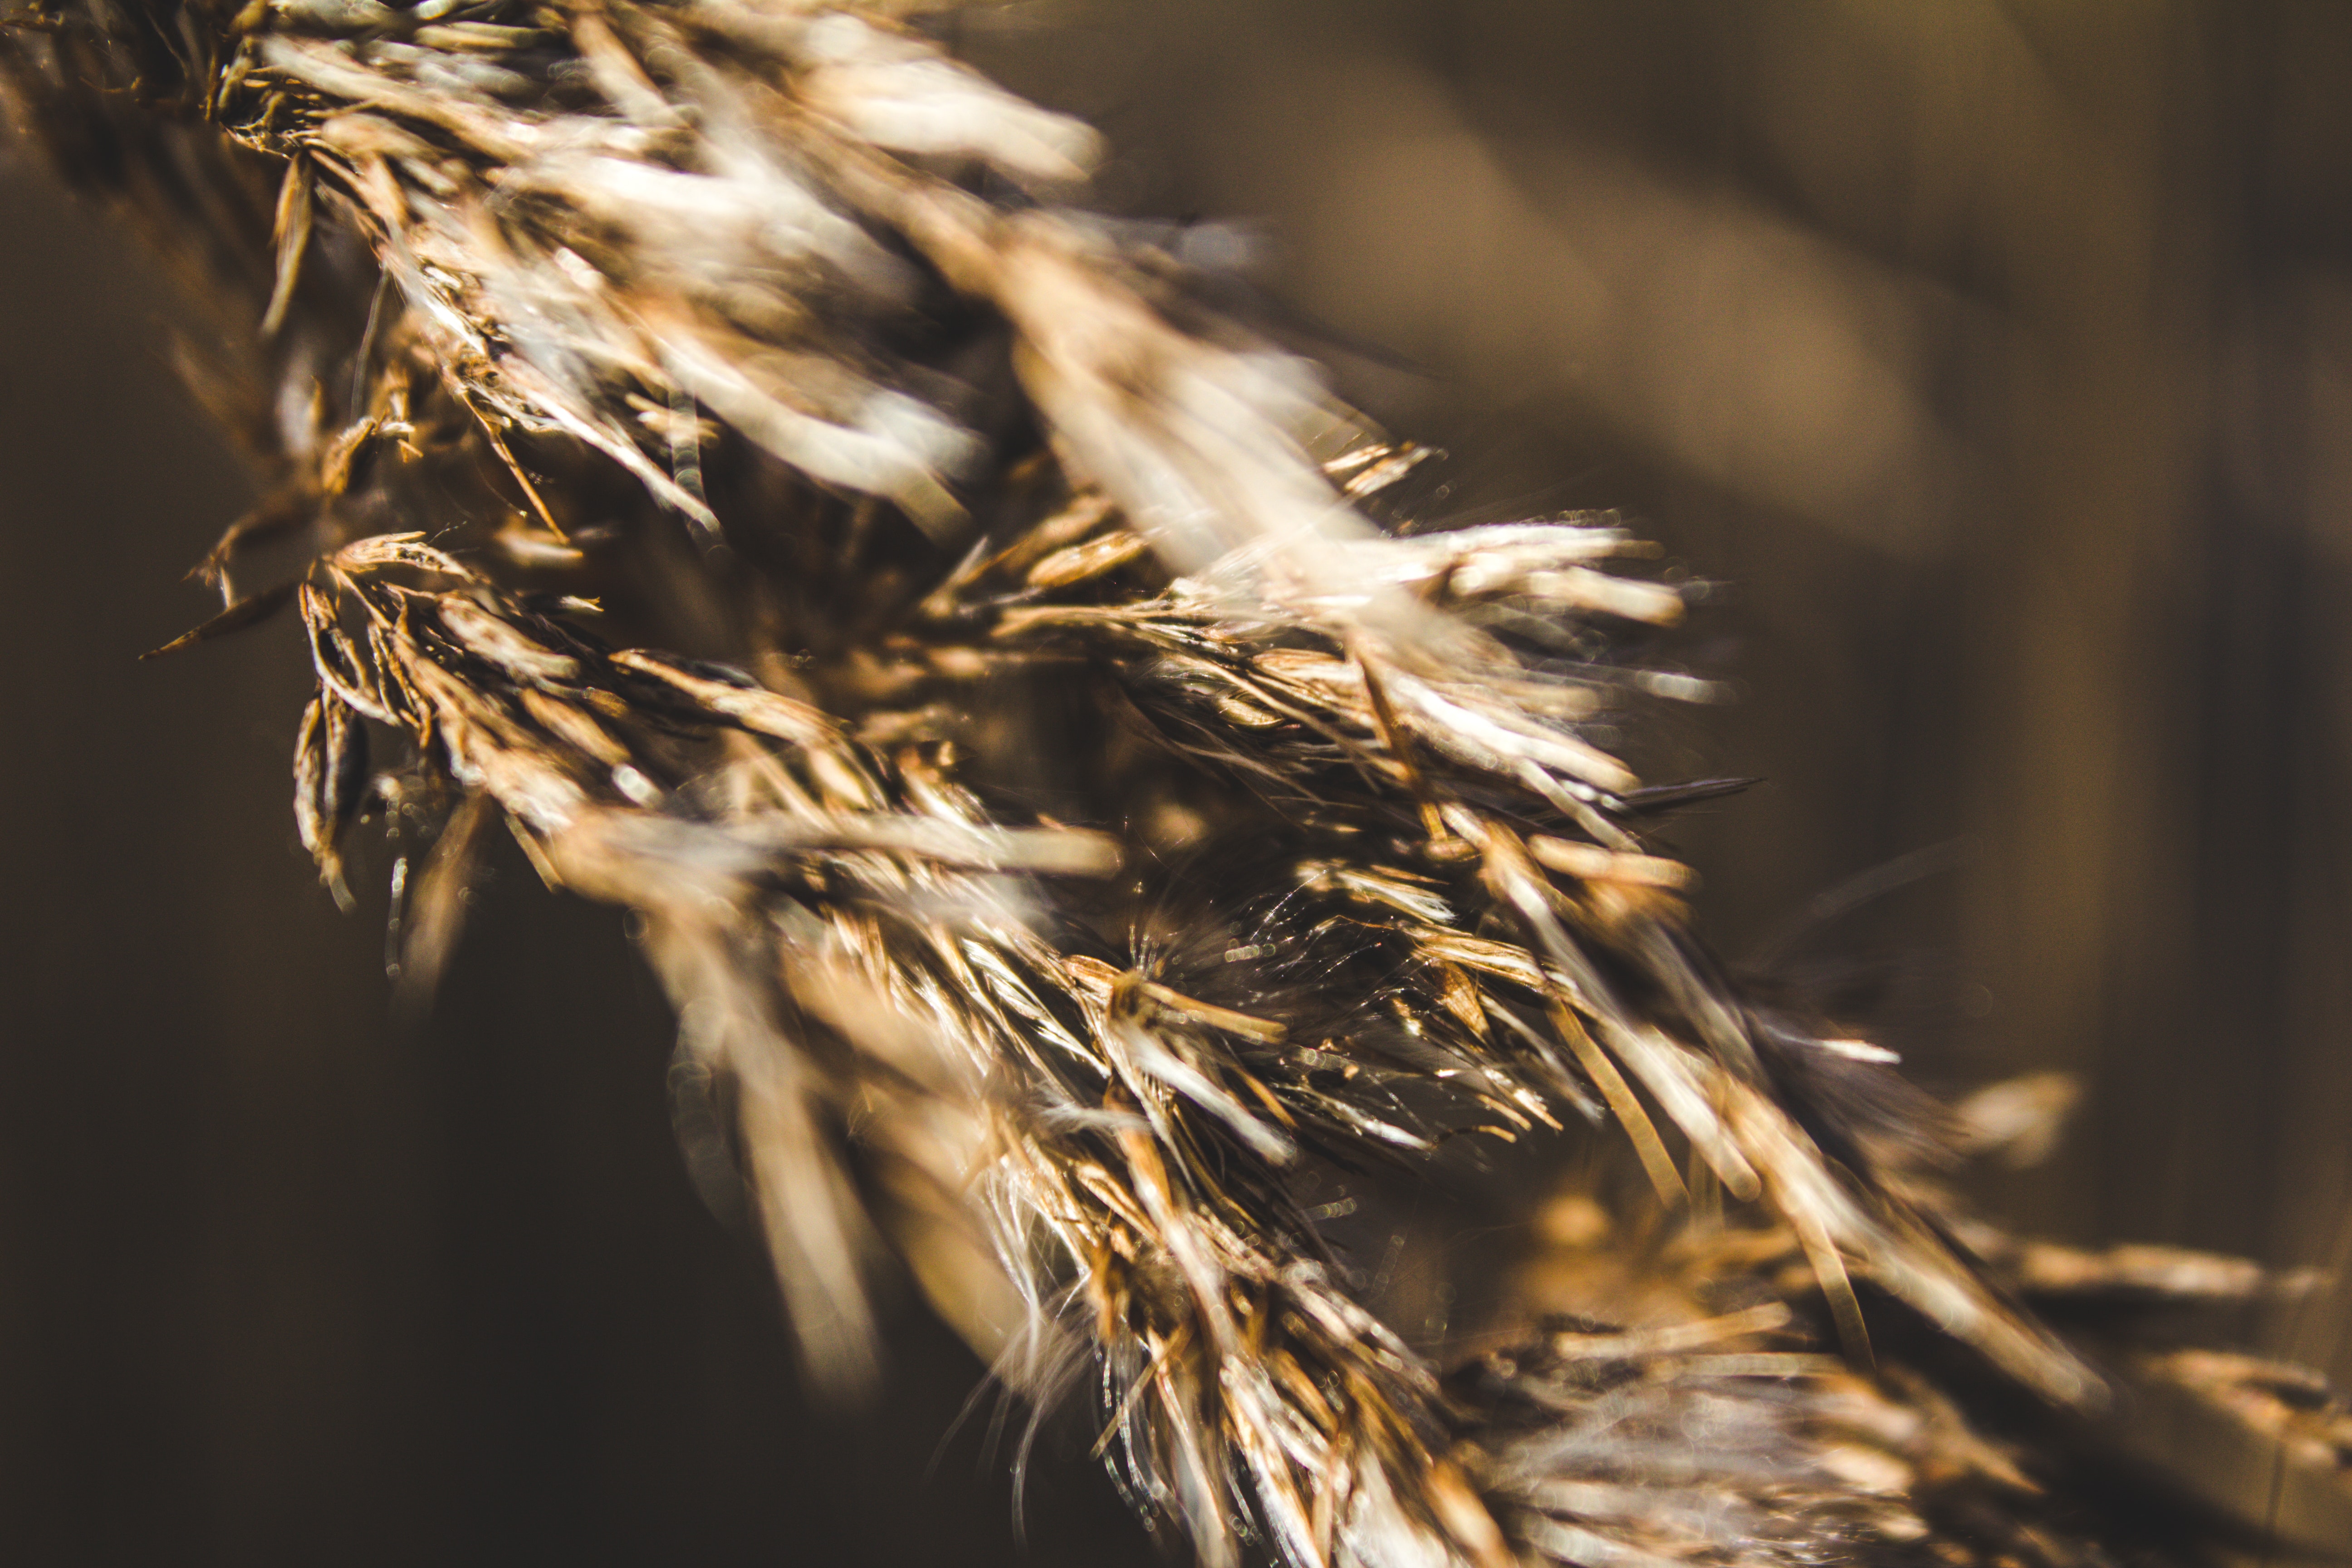
nature, close up, grass family, grass, plant, macro photography, wood, photography, sunlight, crop, phragmites